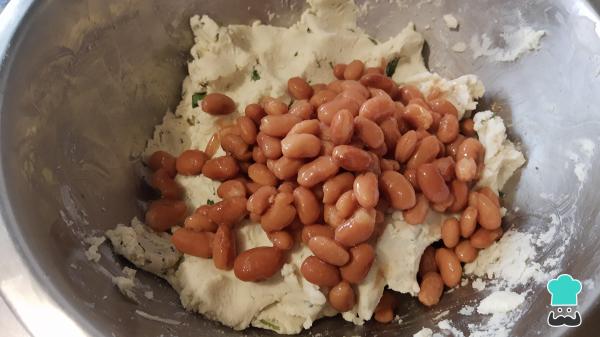
Cuando hayas integrado el cilantro y el epazote a la masa, es momento de agregar el frijol, lo ideal es que sea entero, pero también puedes usar frijol molido o si tienes frijoles refritos también los puedes usar. Asimismo, agrega poco a poco y amasa hasta integrar completamente.